She's the Man

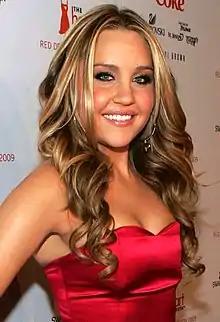
Bynes's performance was universally acclaimed, winning her a Nickelodeon Kids' Choice Award; it has often been considered her signature film role.

"She’s the Man" was directed by Andy Fickman and written by Karen McCullah Lutz and Kirsten Smith. The film was produced by Lauren Shuler Donner, Tom Rosenberg, and Gary Lucchesi, and is a modern adaptation of William Shakespeare's "Twelfth Night".